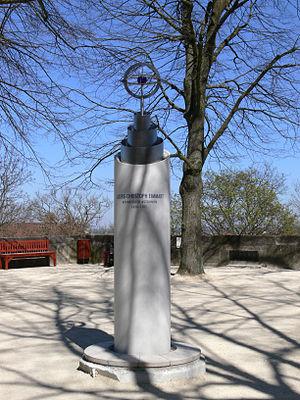
Georg Christoph Eimmart, né le 22 août 1638 à Ratisbonne et mort le 5 janvier 1705 à Nuremberg est un dessinateur et graveur allemand.